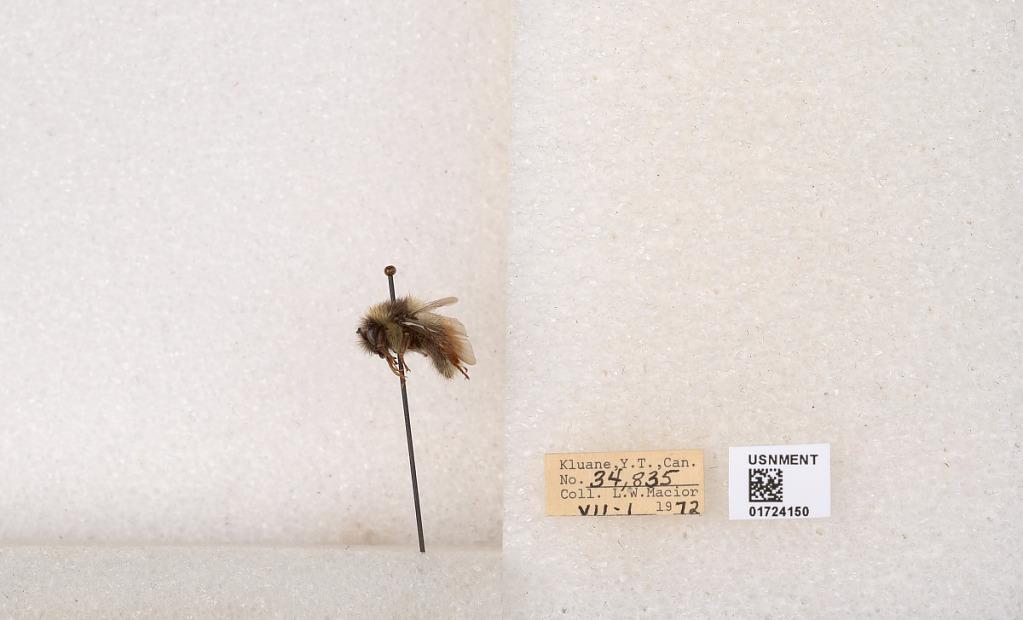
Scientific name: Bombus (Pyrobombus) sylvicola Kirby
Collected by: L. Macior
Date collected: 1972-7-1
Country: Canada
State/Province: Yukon Territory
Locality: Kluane National Park and Reserve
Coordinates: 60.7493, -139.504